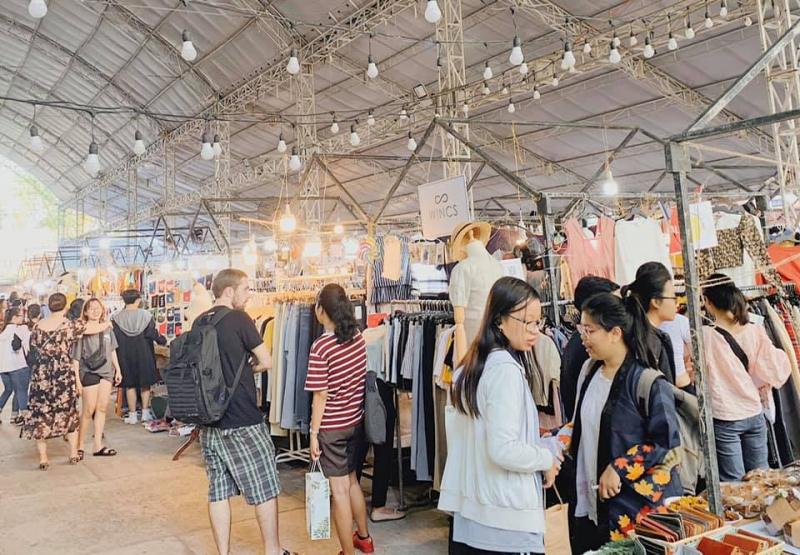
mặt hàng được bán trong khu vực này là quần áo